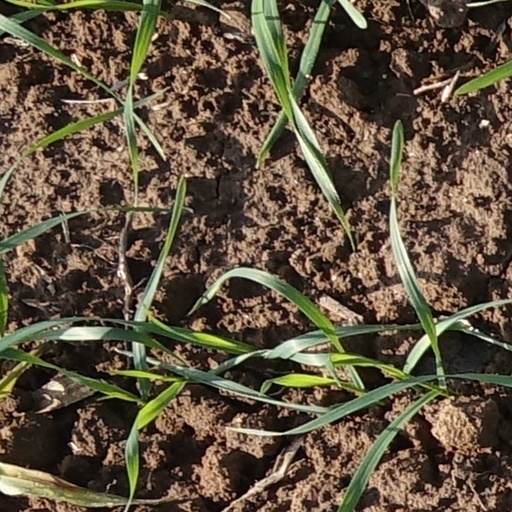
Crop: wheat